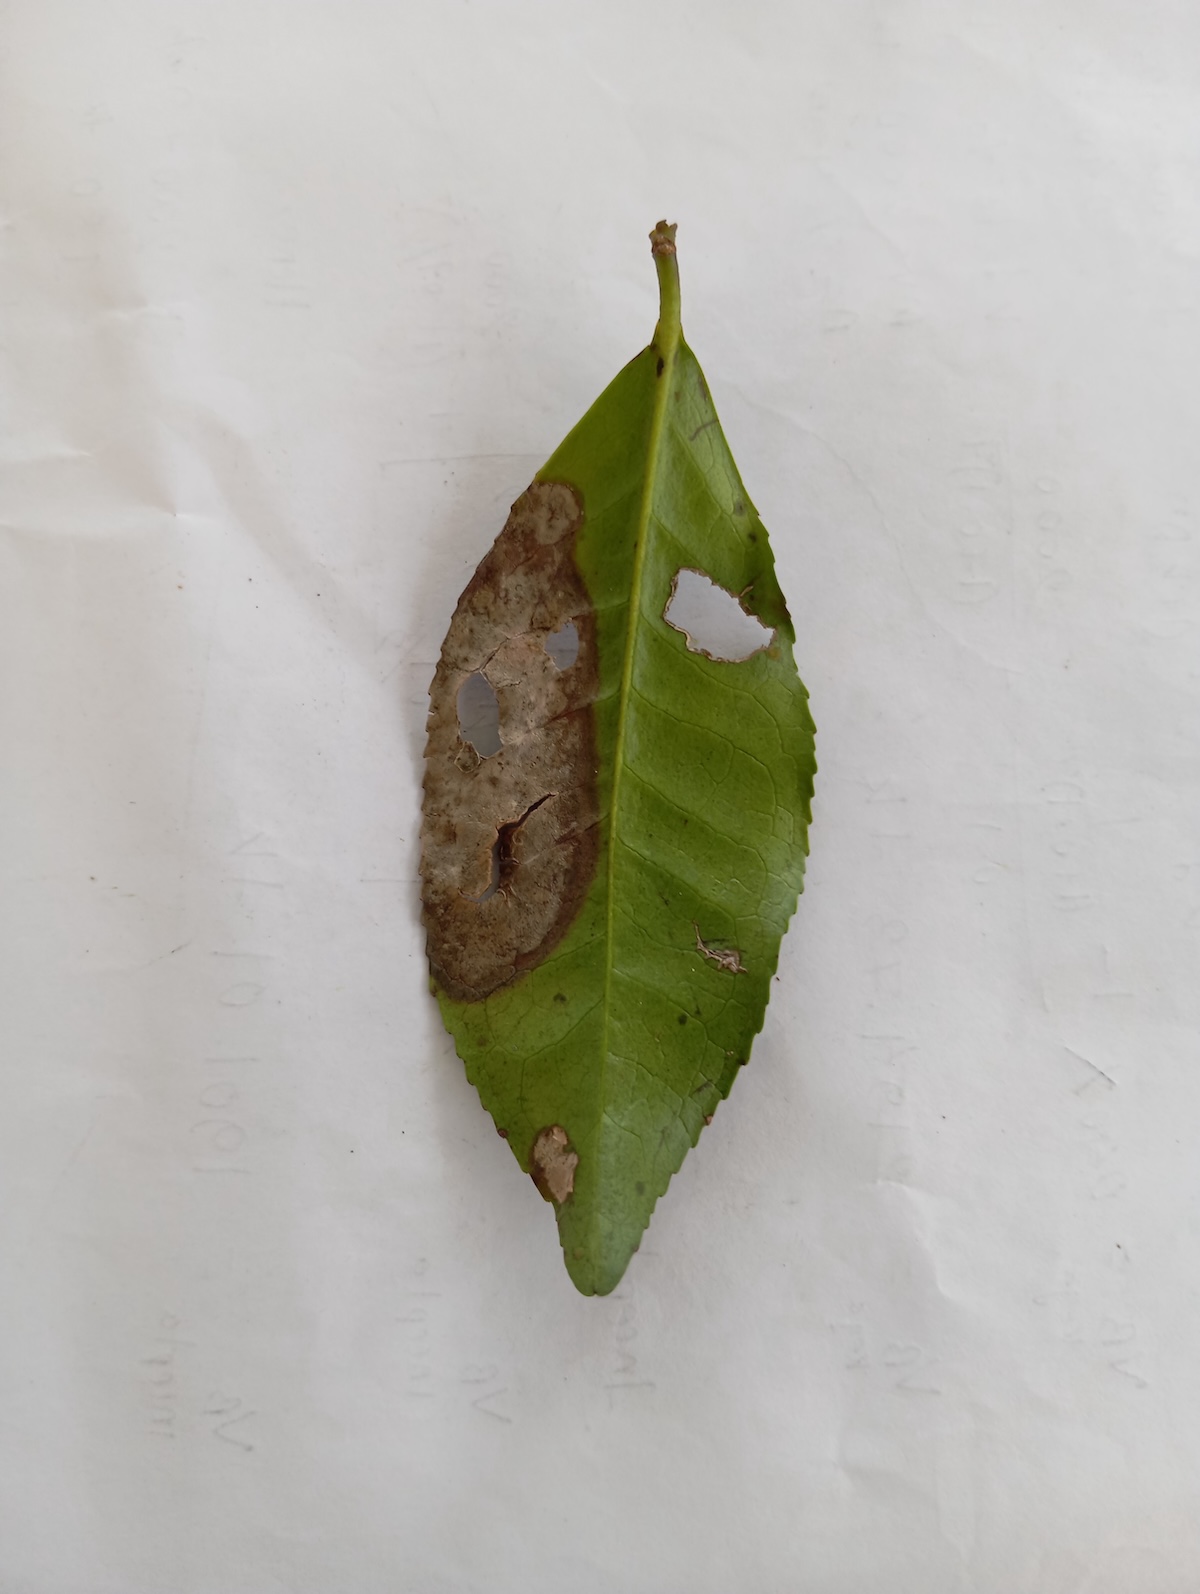
Label: Gray Blight